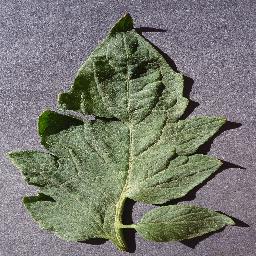
Label: Tomato___healthy